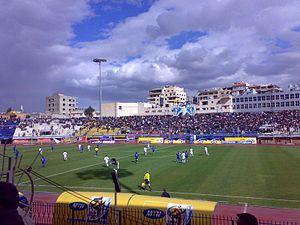
Le stade de Khaled bin Walid est un stade situé à Homs, en Syrie.